Brian Jean

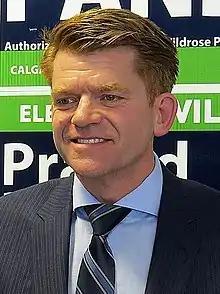
Jean in 2015

Brian Michael Jean (born February 3, 1963) is a Canadian politician who, since June 9, 2023, has been Alberta's minister of Energy and Minerals. He has served as member of the Legislative Assembly (MLA) for Fort McMurray-Lac La Biche since March 16, 2022. He was leader of the Opposition and the last leader of the Wildrose Party from 2015 to 2017 before its merger into the United Conservative Party (UCP). Jean was a member of Parliament (MP) with the Conservative Party from 2004 to 2014 before entering provincial politics.